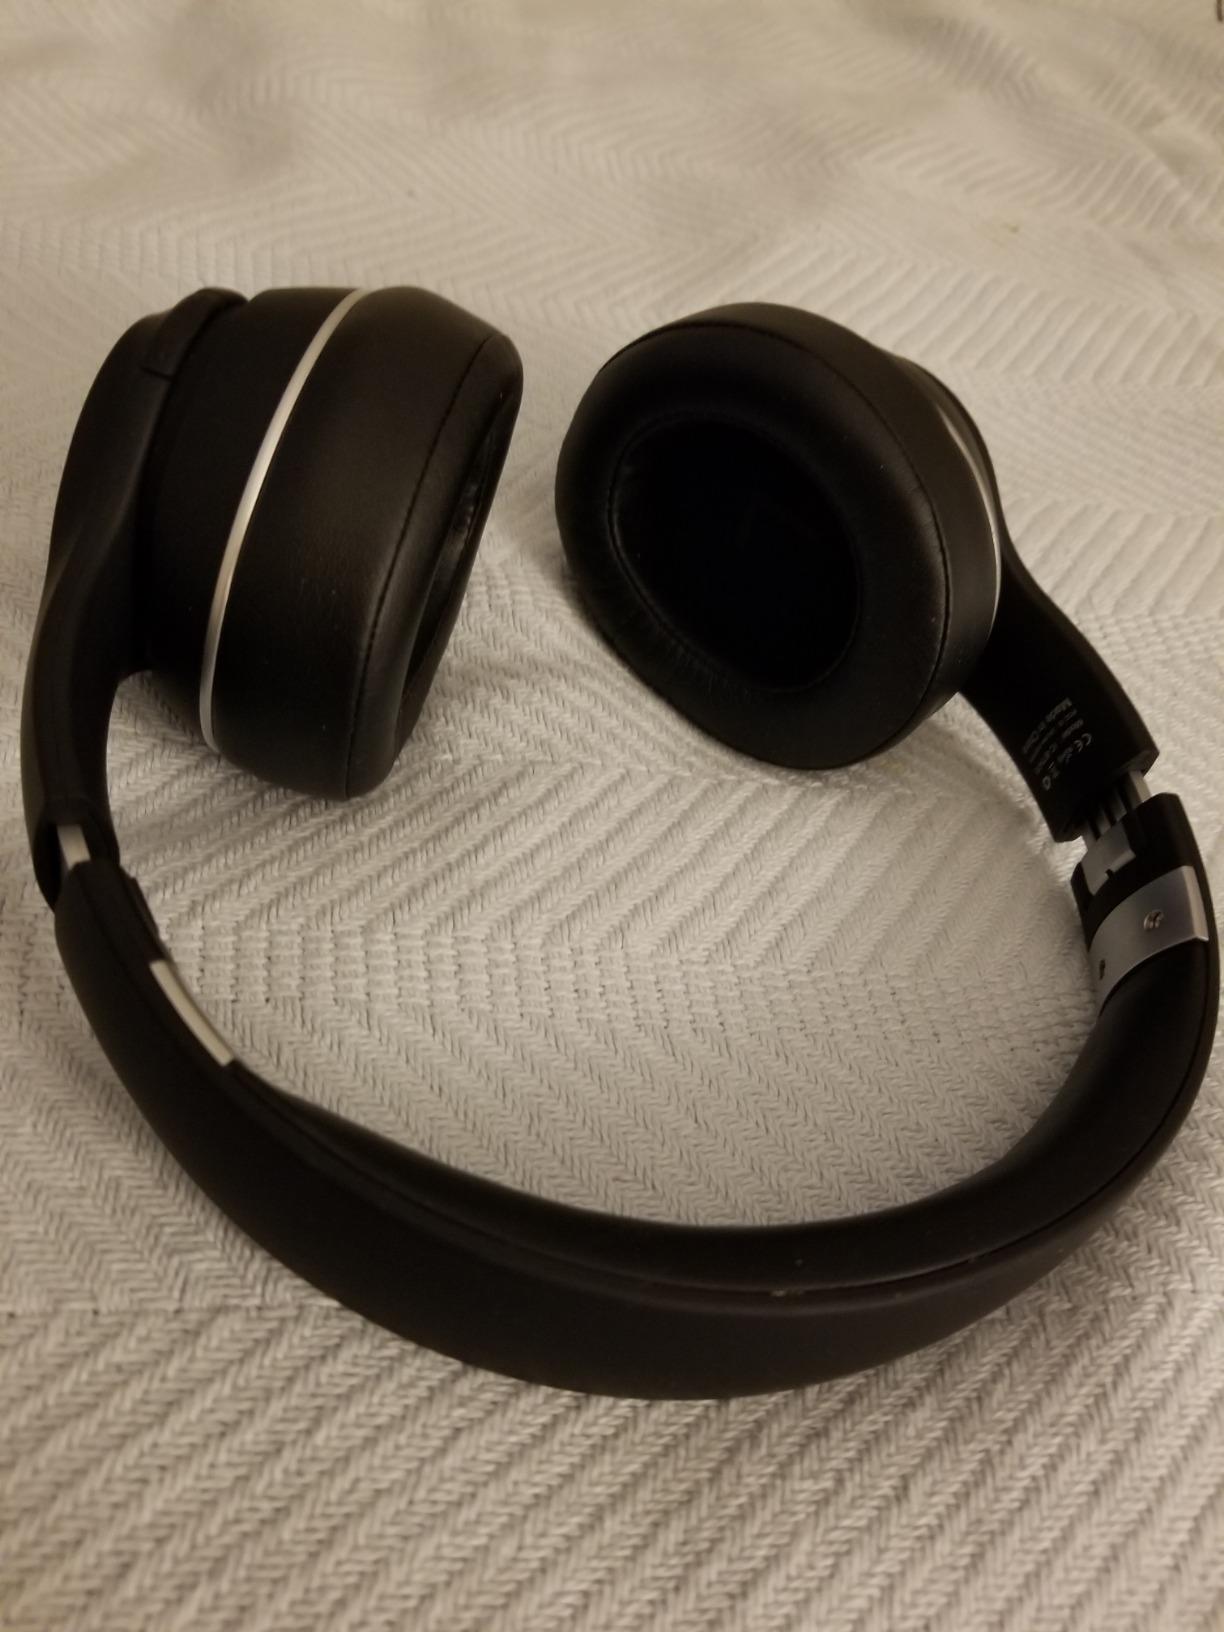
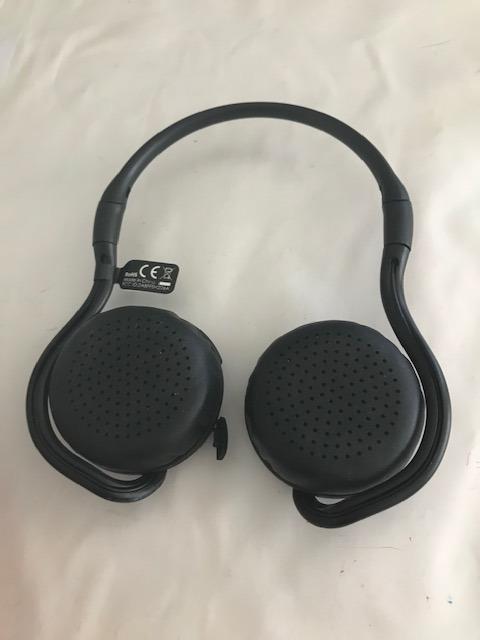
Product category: headphones
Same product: no